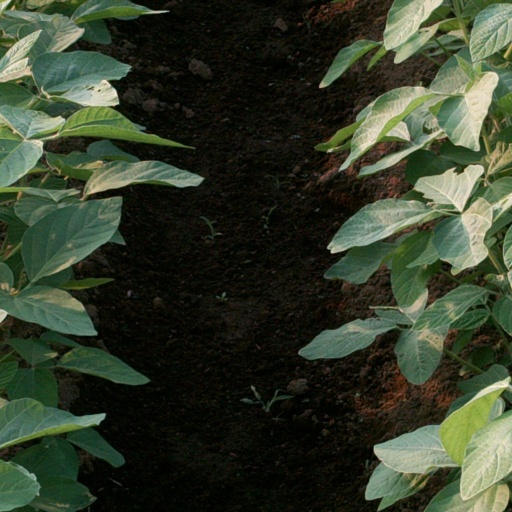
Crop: soybean